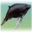
Label: whale